Shadow Hearts (video game)

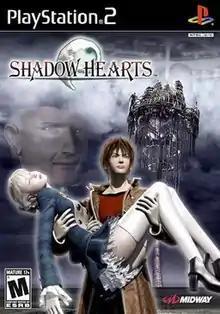
North America box art, featuring protagonists Yuri and Alice, and main antagonist Albert Simon.

is a role-playing video game developed by Sacnoth for the PlayStation 2. Published in Japan by Aruze in 2001, it was published internationally by Midway Games in the same year (North America) and 2002 (Europe). The titular first game in the "Shadow Hearts" series, it acts as a sequel to the 1999 video game "Koudelka", being set in the same world and featuring recurring characters.